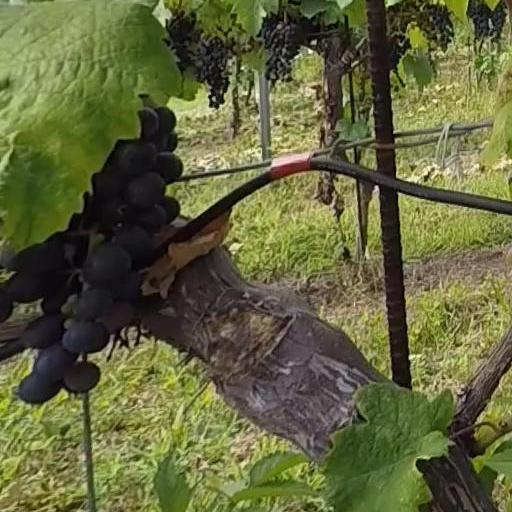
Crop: grape